Paddy Murphy (musician)

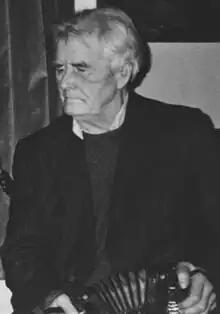
Paddy Murphy-Irish Concertina player

Paddy Murphy (1913-1992) is regarded as a founding father of modern Irish concertina music.